Stage Entertainment

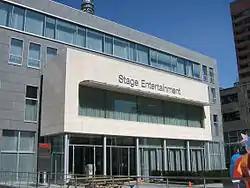
Stage Entertainment Headquarters in Amsterdam

The Russian market was entered in 2004 with a lease of the "MDM Theatre" in Moscow, with a second theater that followed in 2012 the "Rossia Theatre". After the acquisition by Advance Publication in 2018 no new shows were produced and the leases on both theaters weren't renewed, ending the Russian activities although this was never confirmed by the company.